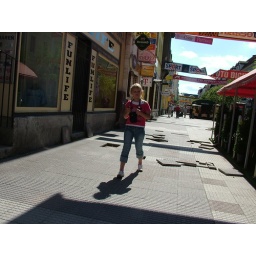
Little girl on the street in Zilina